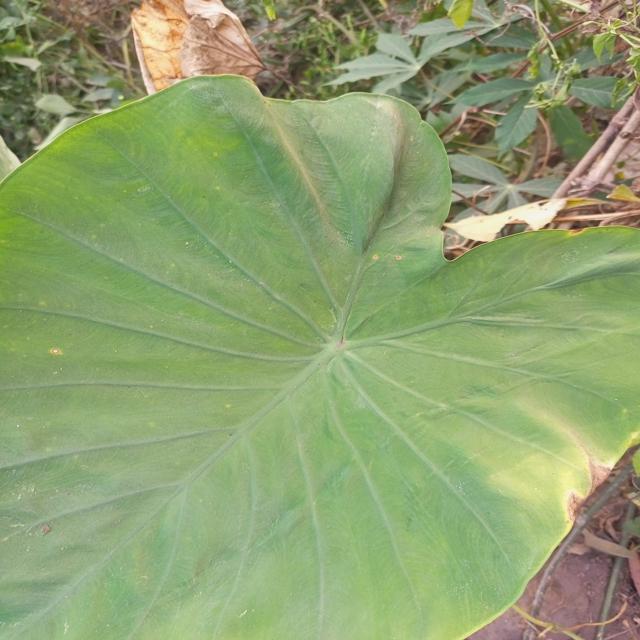
Label: Early_Blight